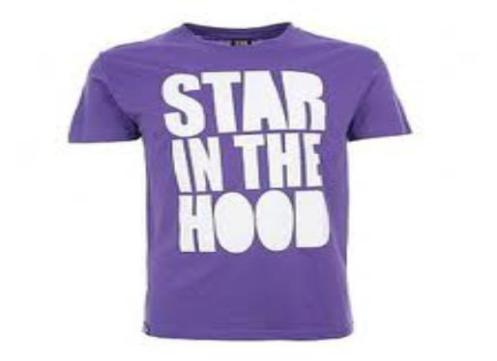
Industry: Clothes